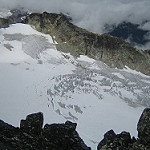
Scene: Outdoor